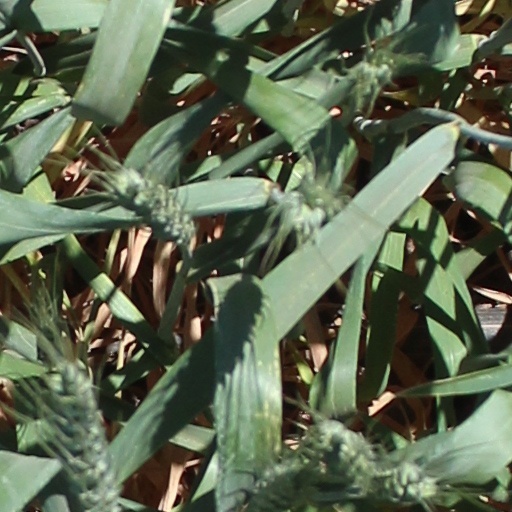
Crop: wheat